Johannes Hoffmann (CVP politician)

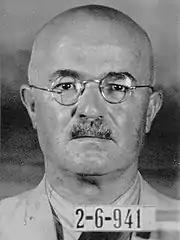

Hoffmann was born in 1890 in Landsweiler-Reden. He came from a humble background. After graduation, he studied theology in Trier with the aim of becoming a priest.